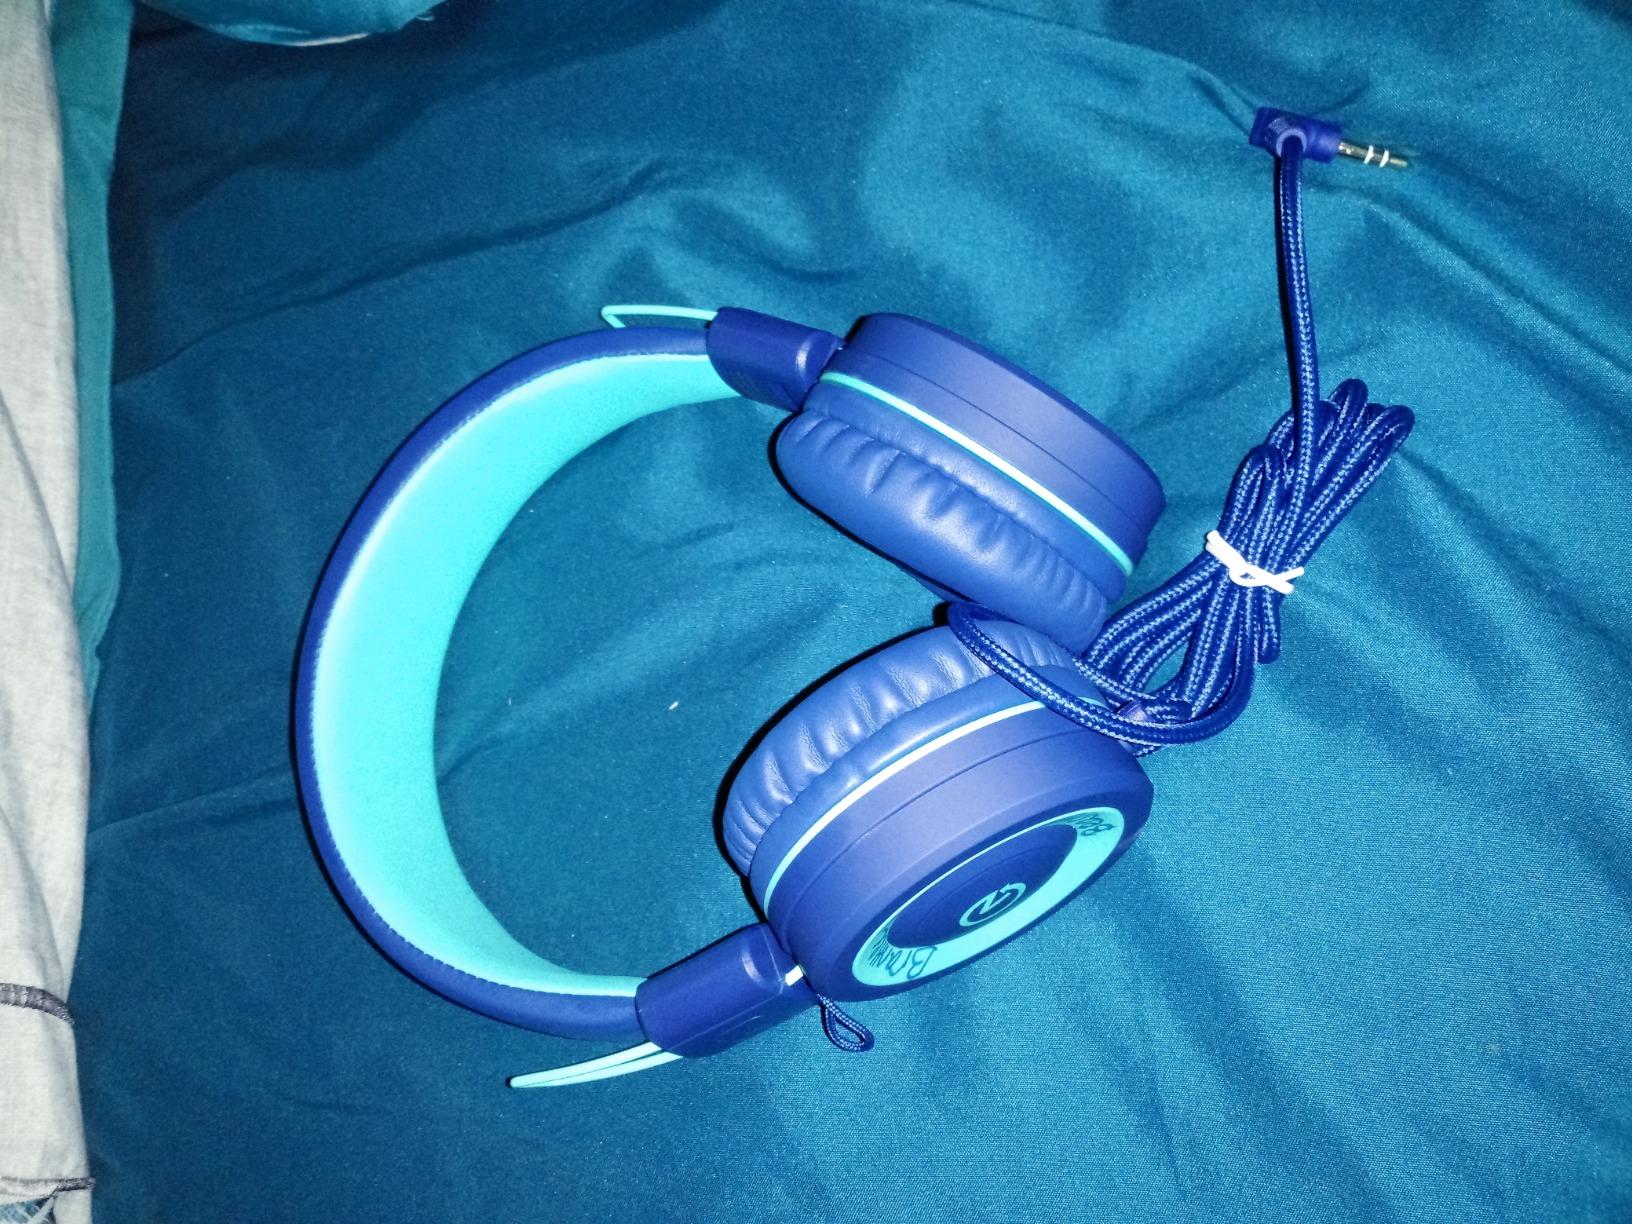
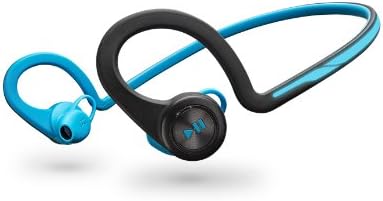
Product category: headphones
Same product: no